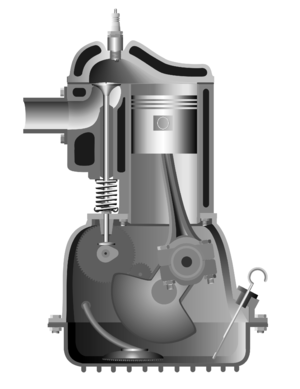
Le moteur à soupapes latérales a eu son heure de gloire des années 1910 aux années 1940, tant en automobiles qu'en motocyclettes.